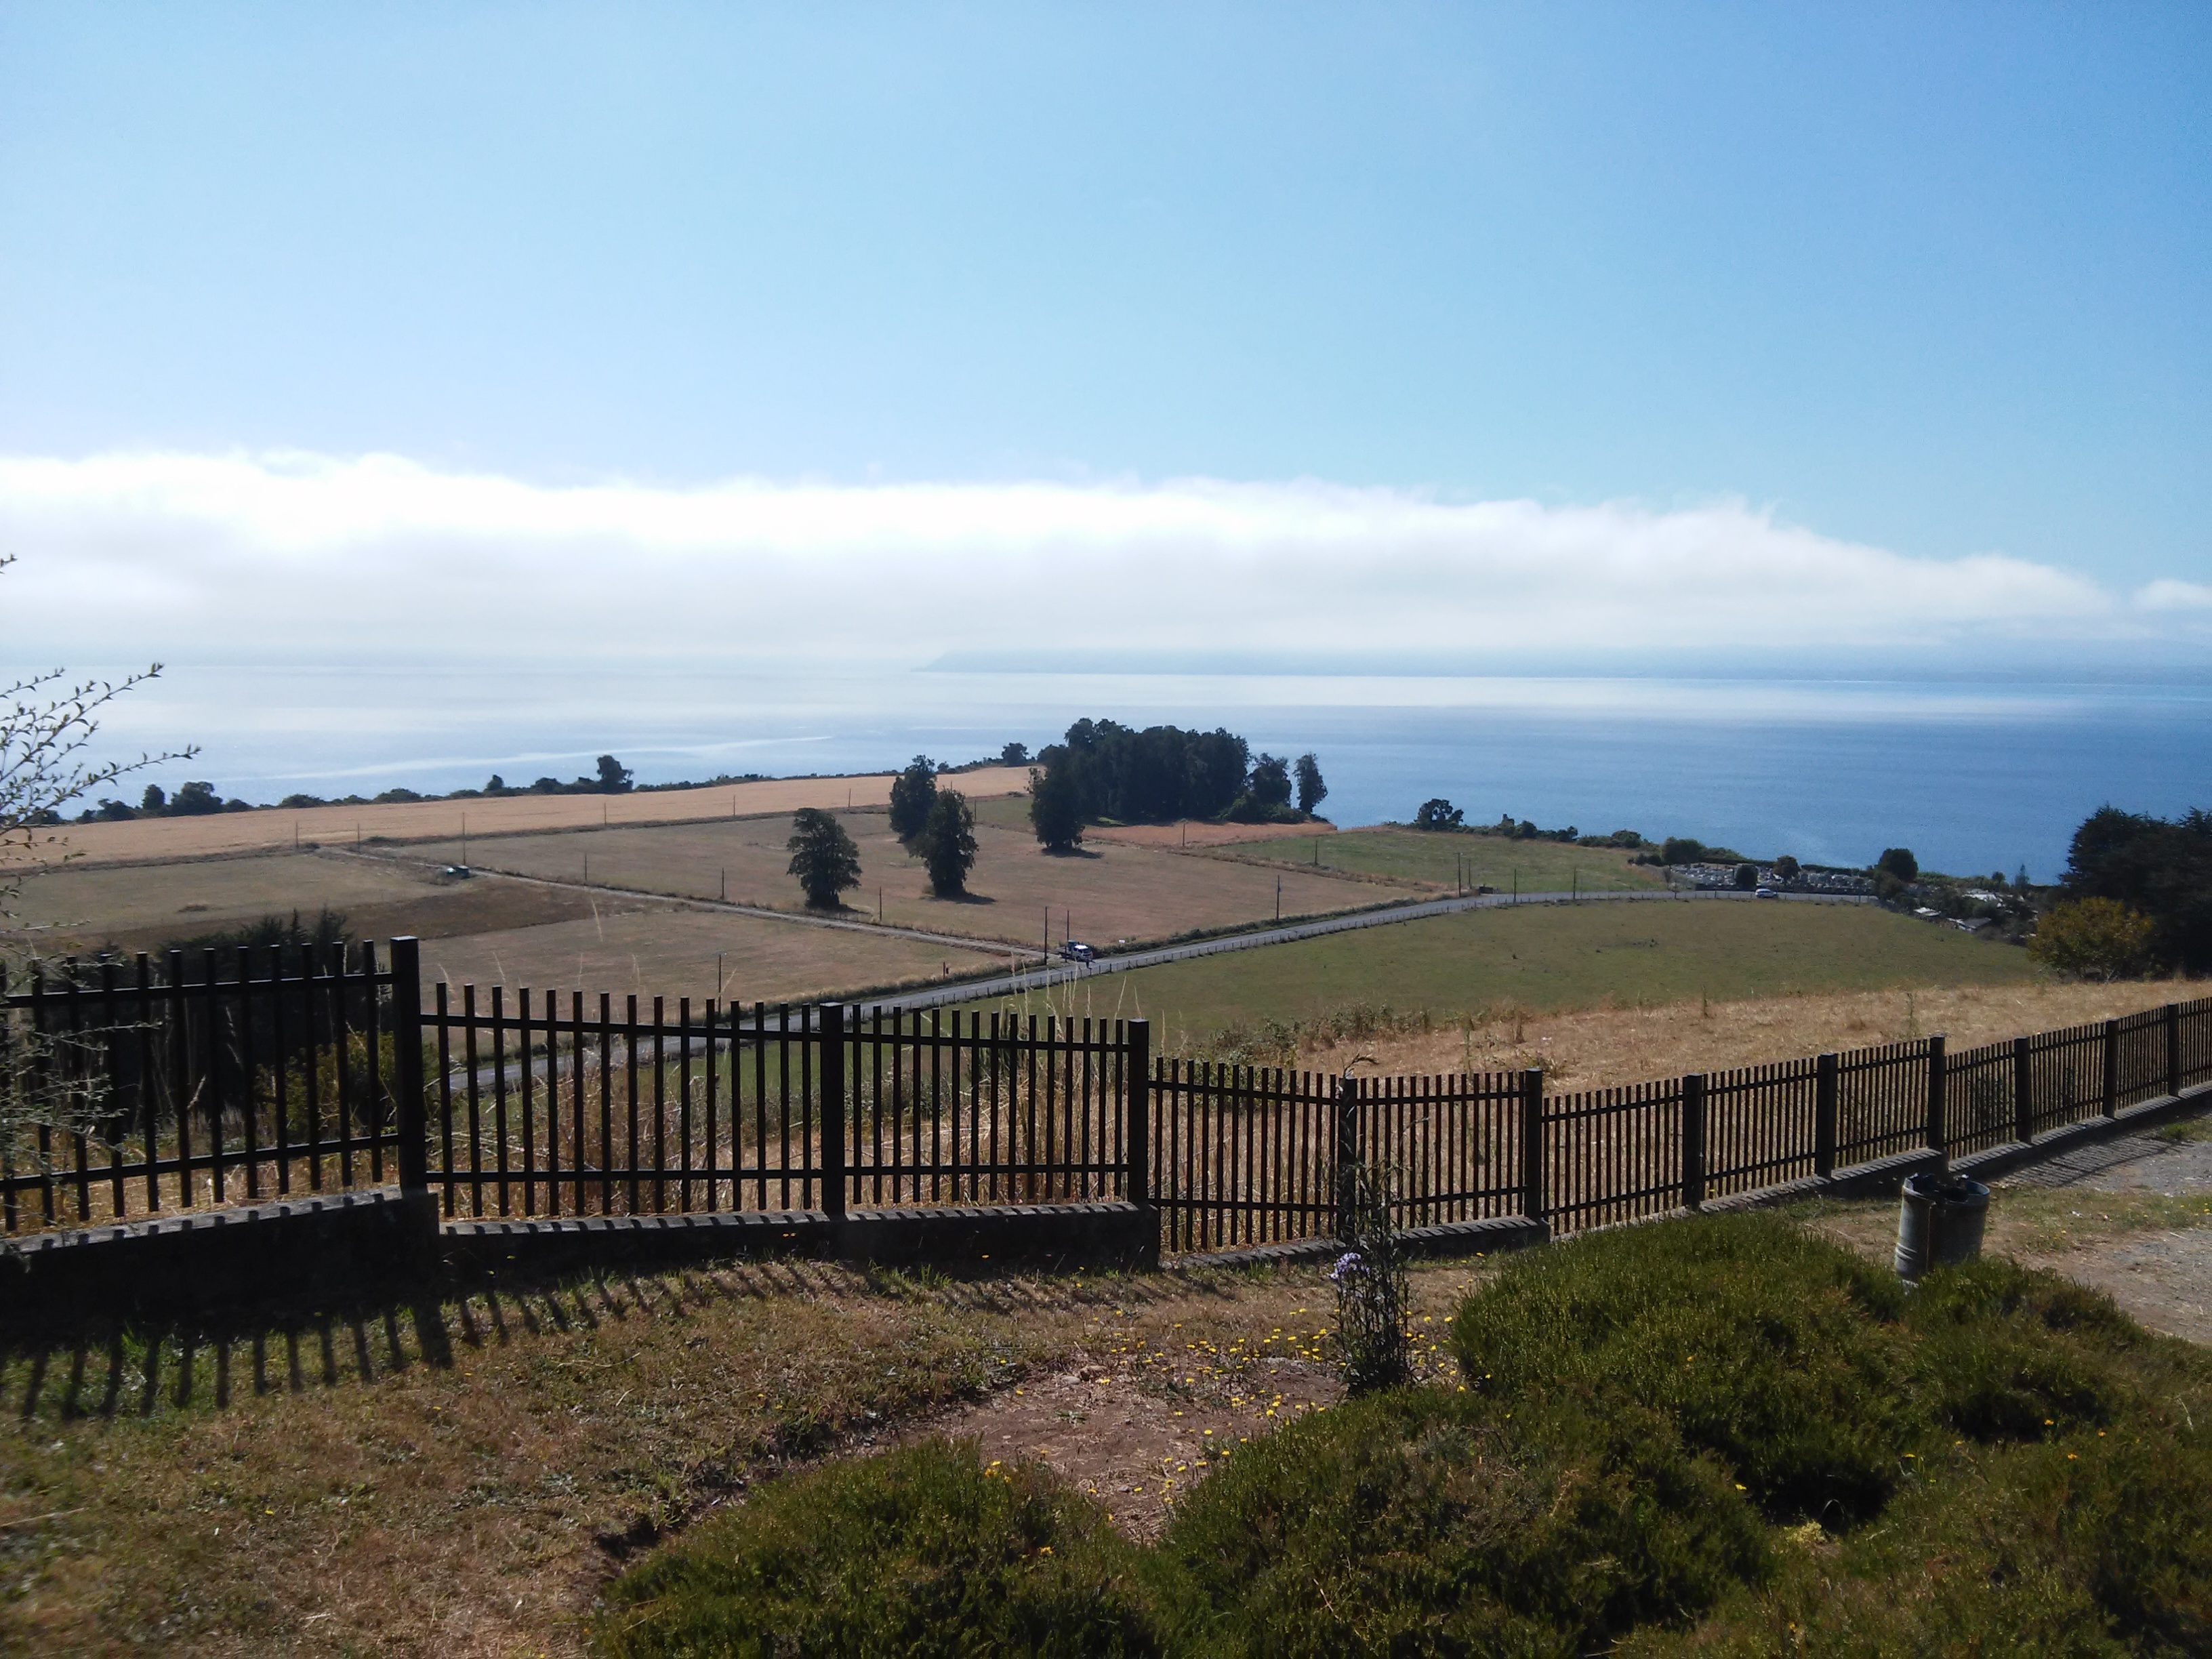
landscape, sea, coast, fence, farm, lake, river, transport, reservoir, waterway, chile, rural area, outdoor structure, puerto varas